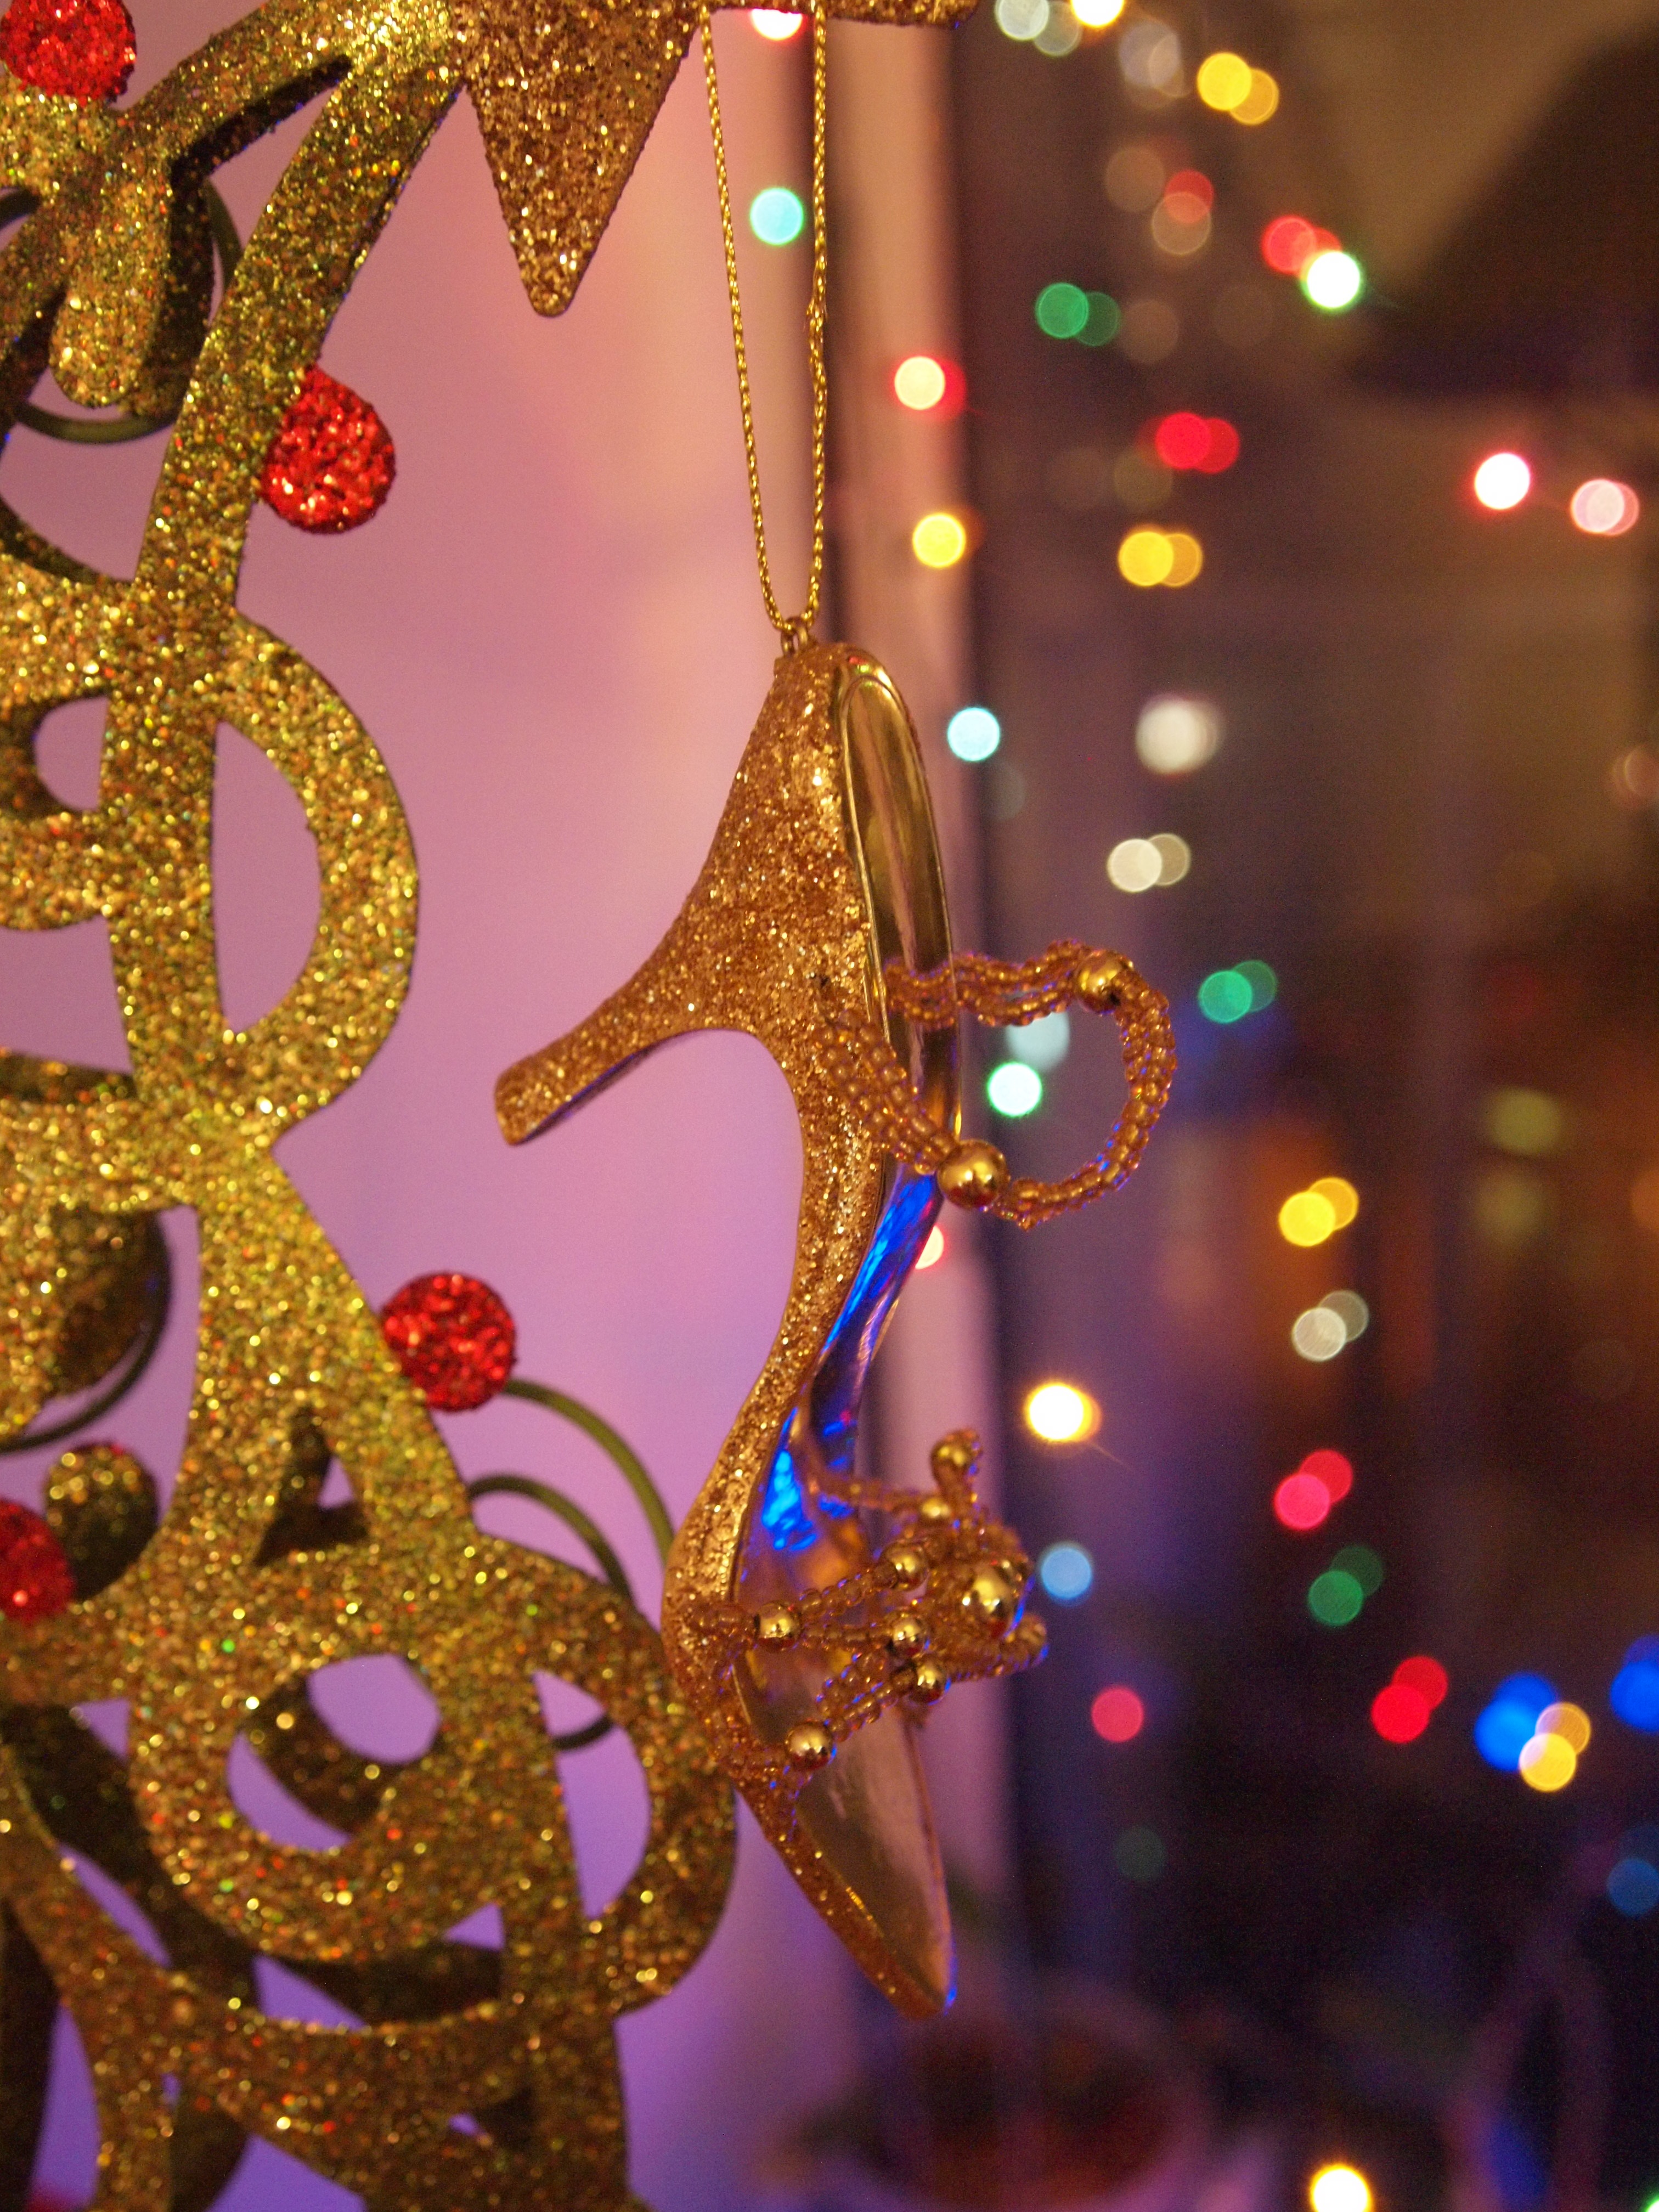
light, night, color, christmas, new year, christmas tree, christmas decoration, christmas lights